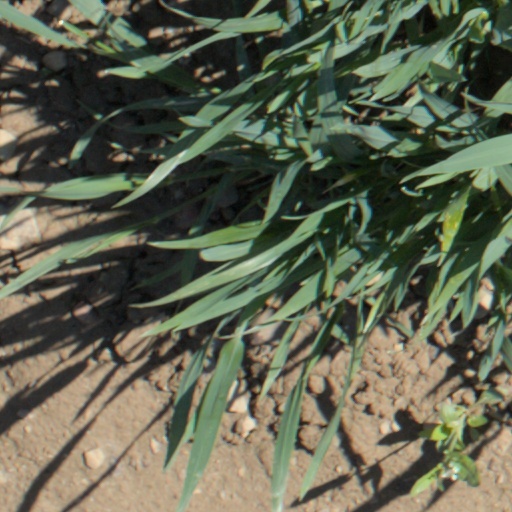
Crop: wheat